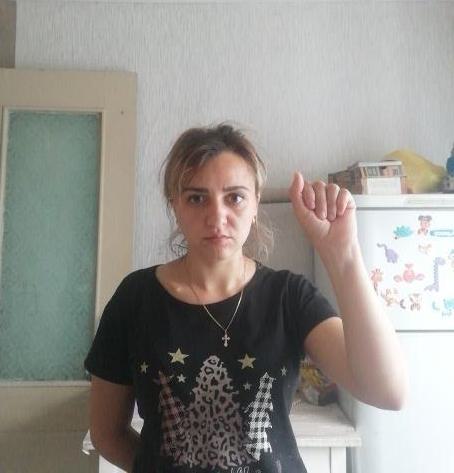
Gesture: fist